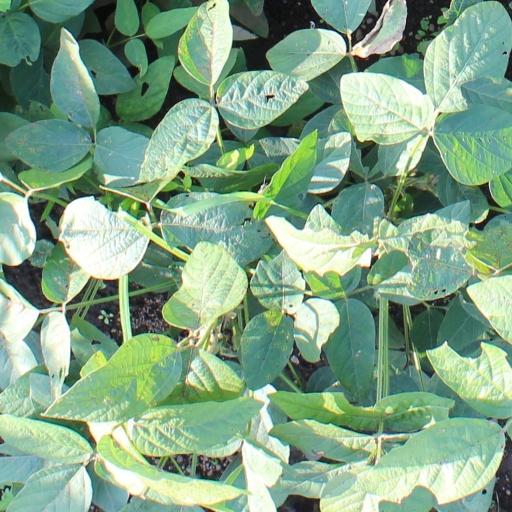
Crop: soybean